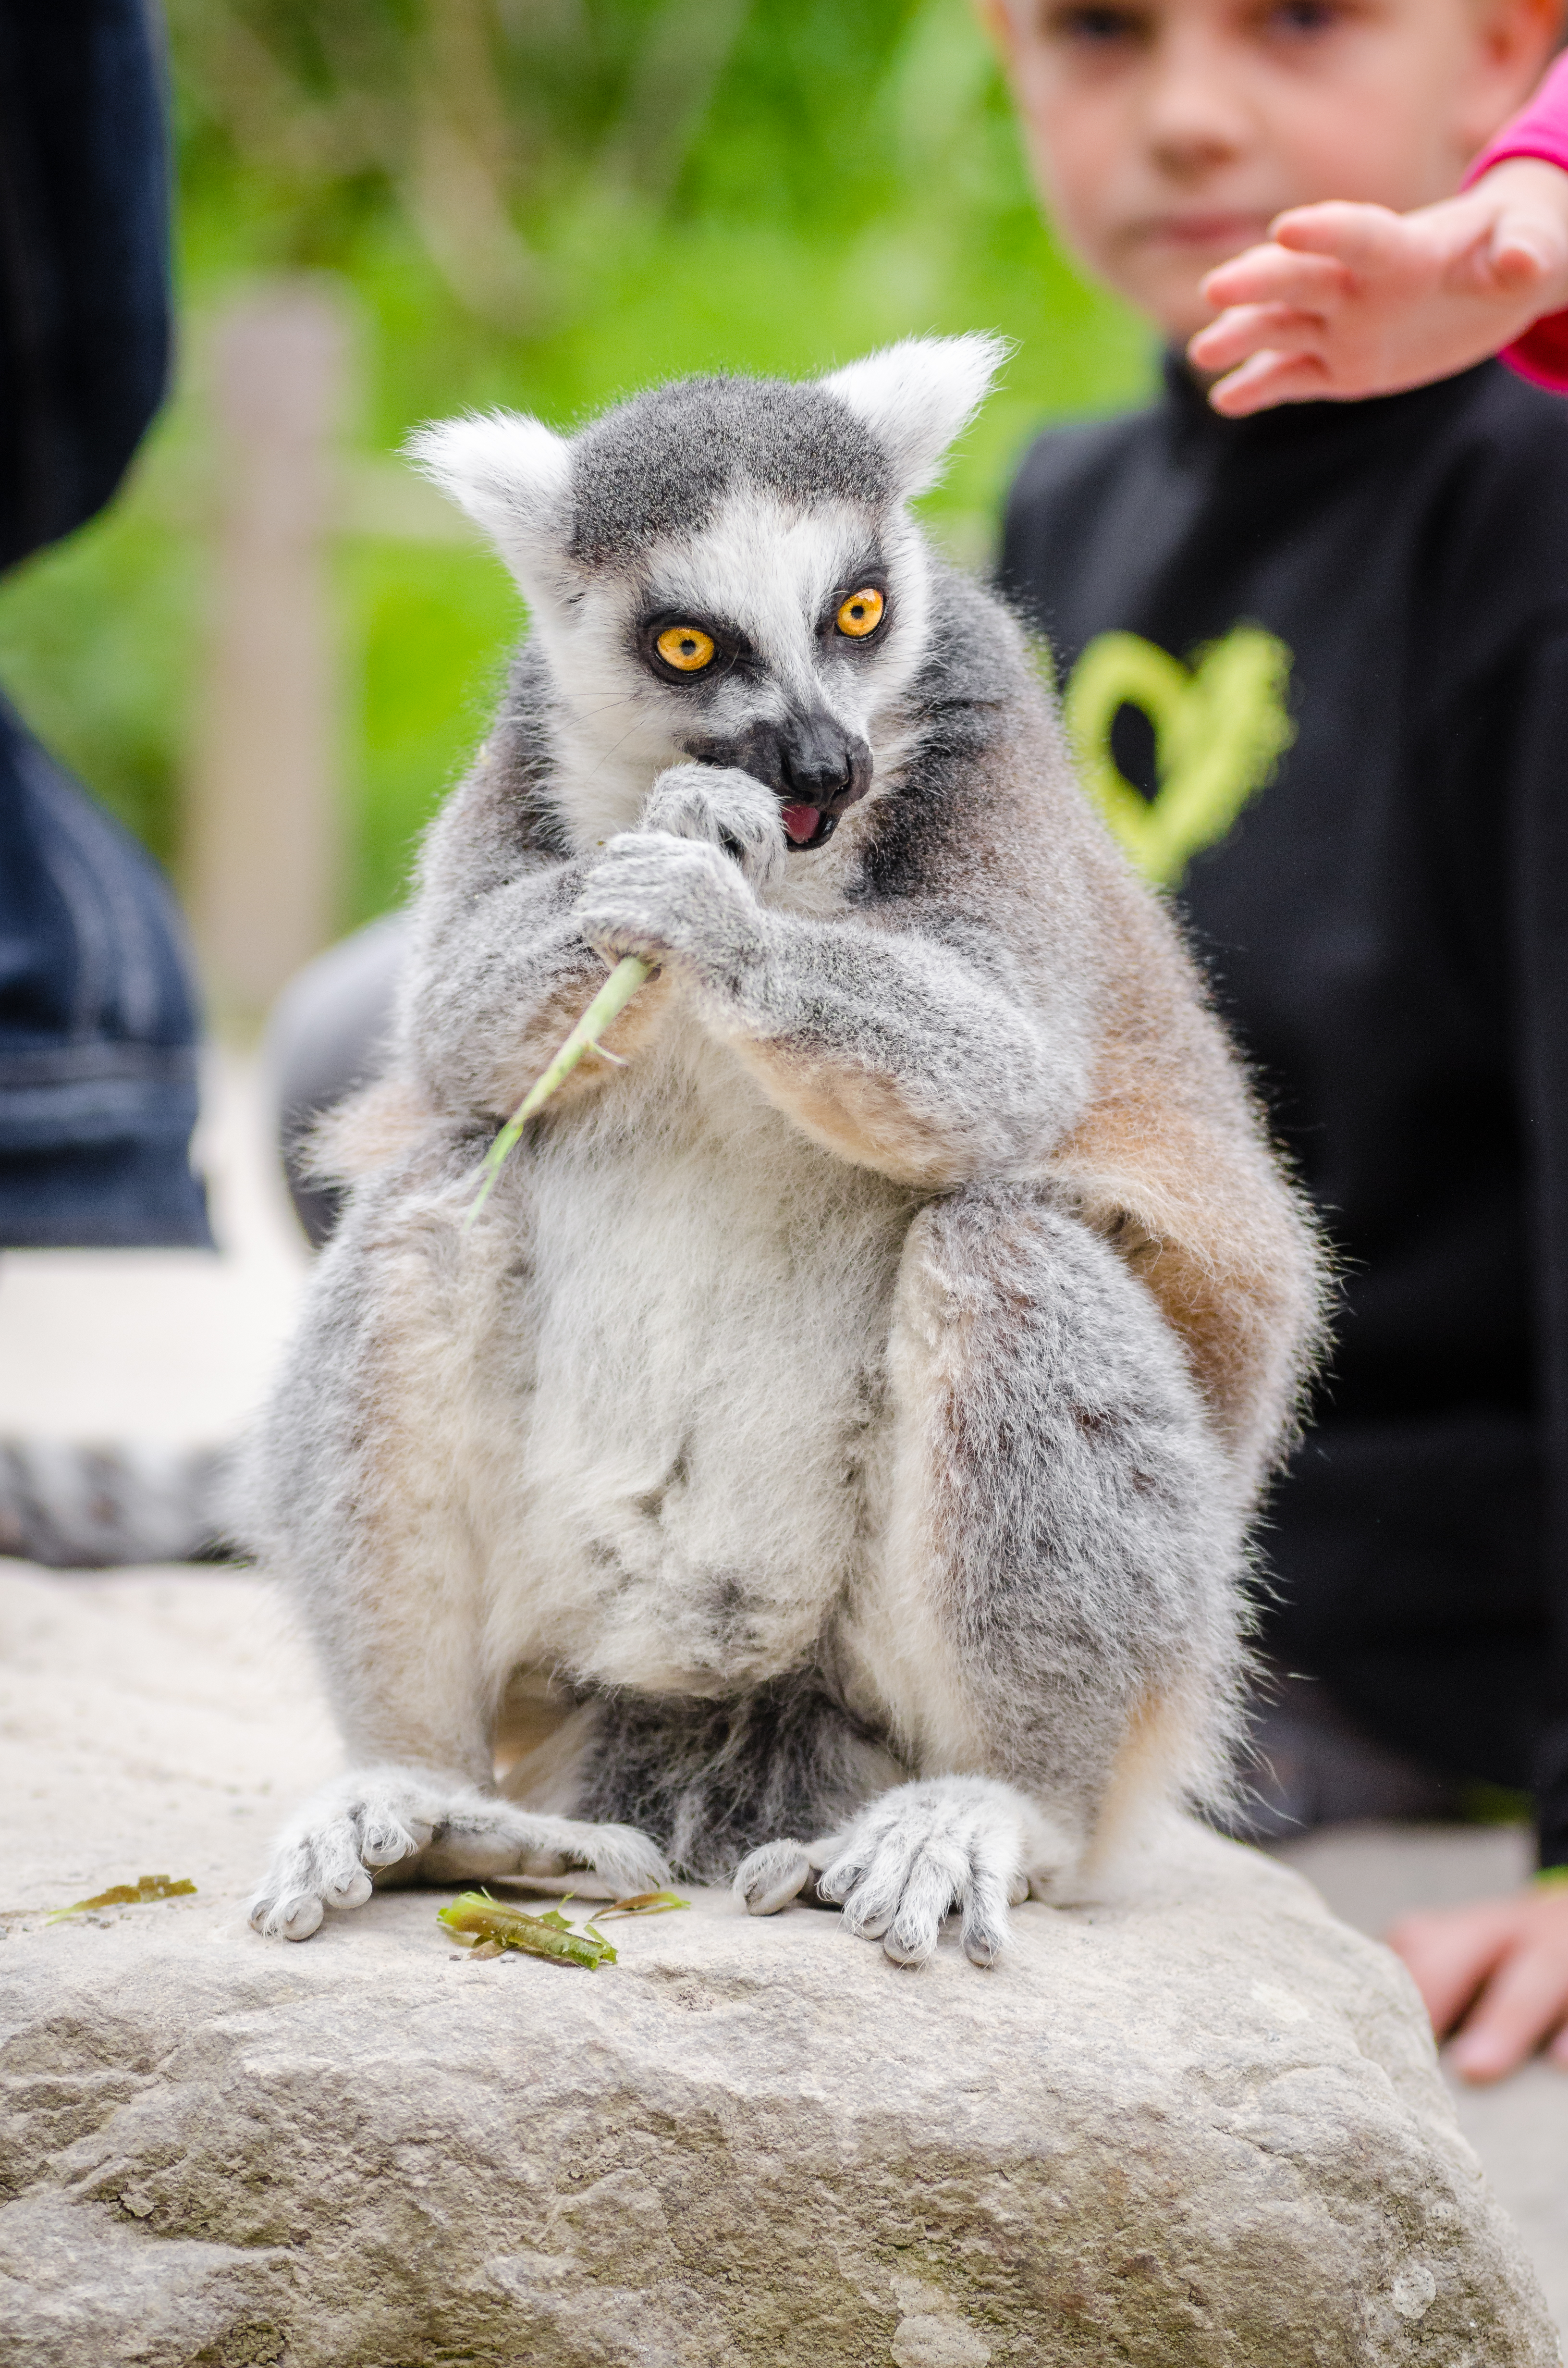
animal, wildlife, zoo, mammal, fauna, primate, madagascar, vertebrate, lemur, macaque